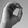
ASL letter: O